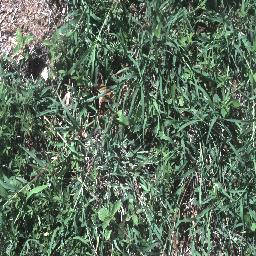
Label: negative